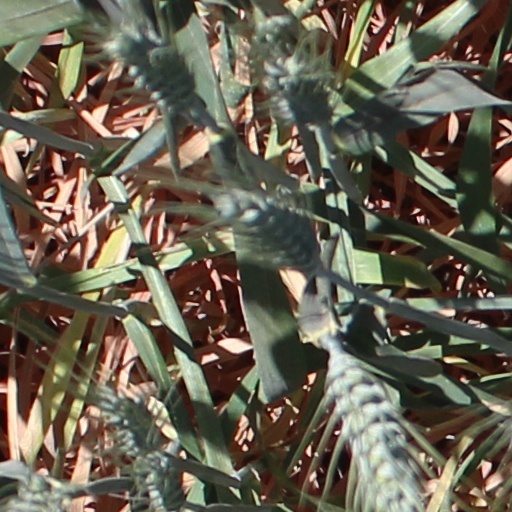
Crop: wheat